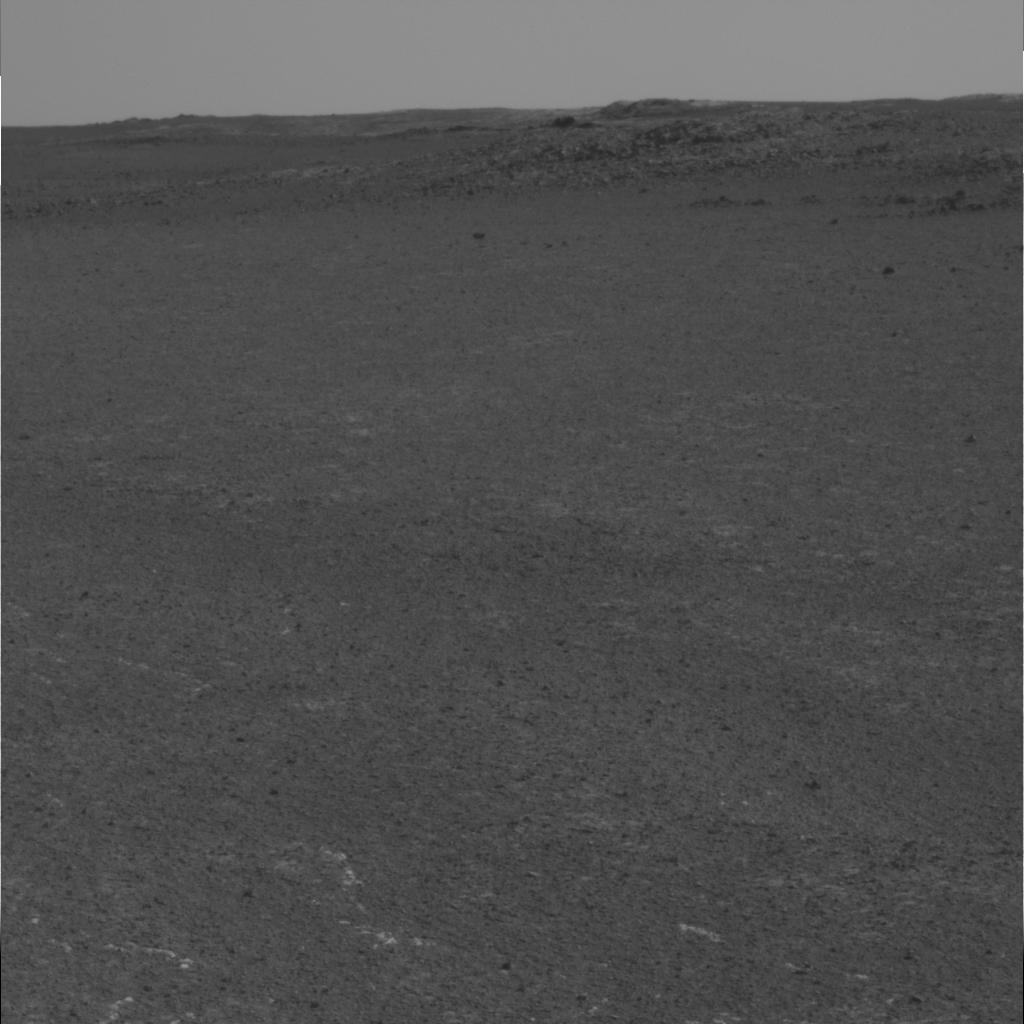
Surface features visible: Rock Outcrops, Clasts, Soil, Distant Vista, Sky